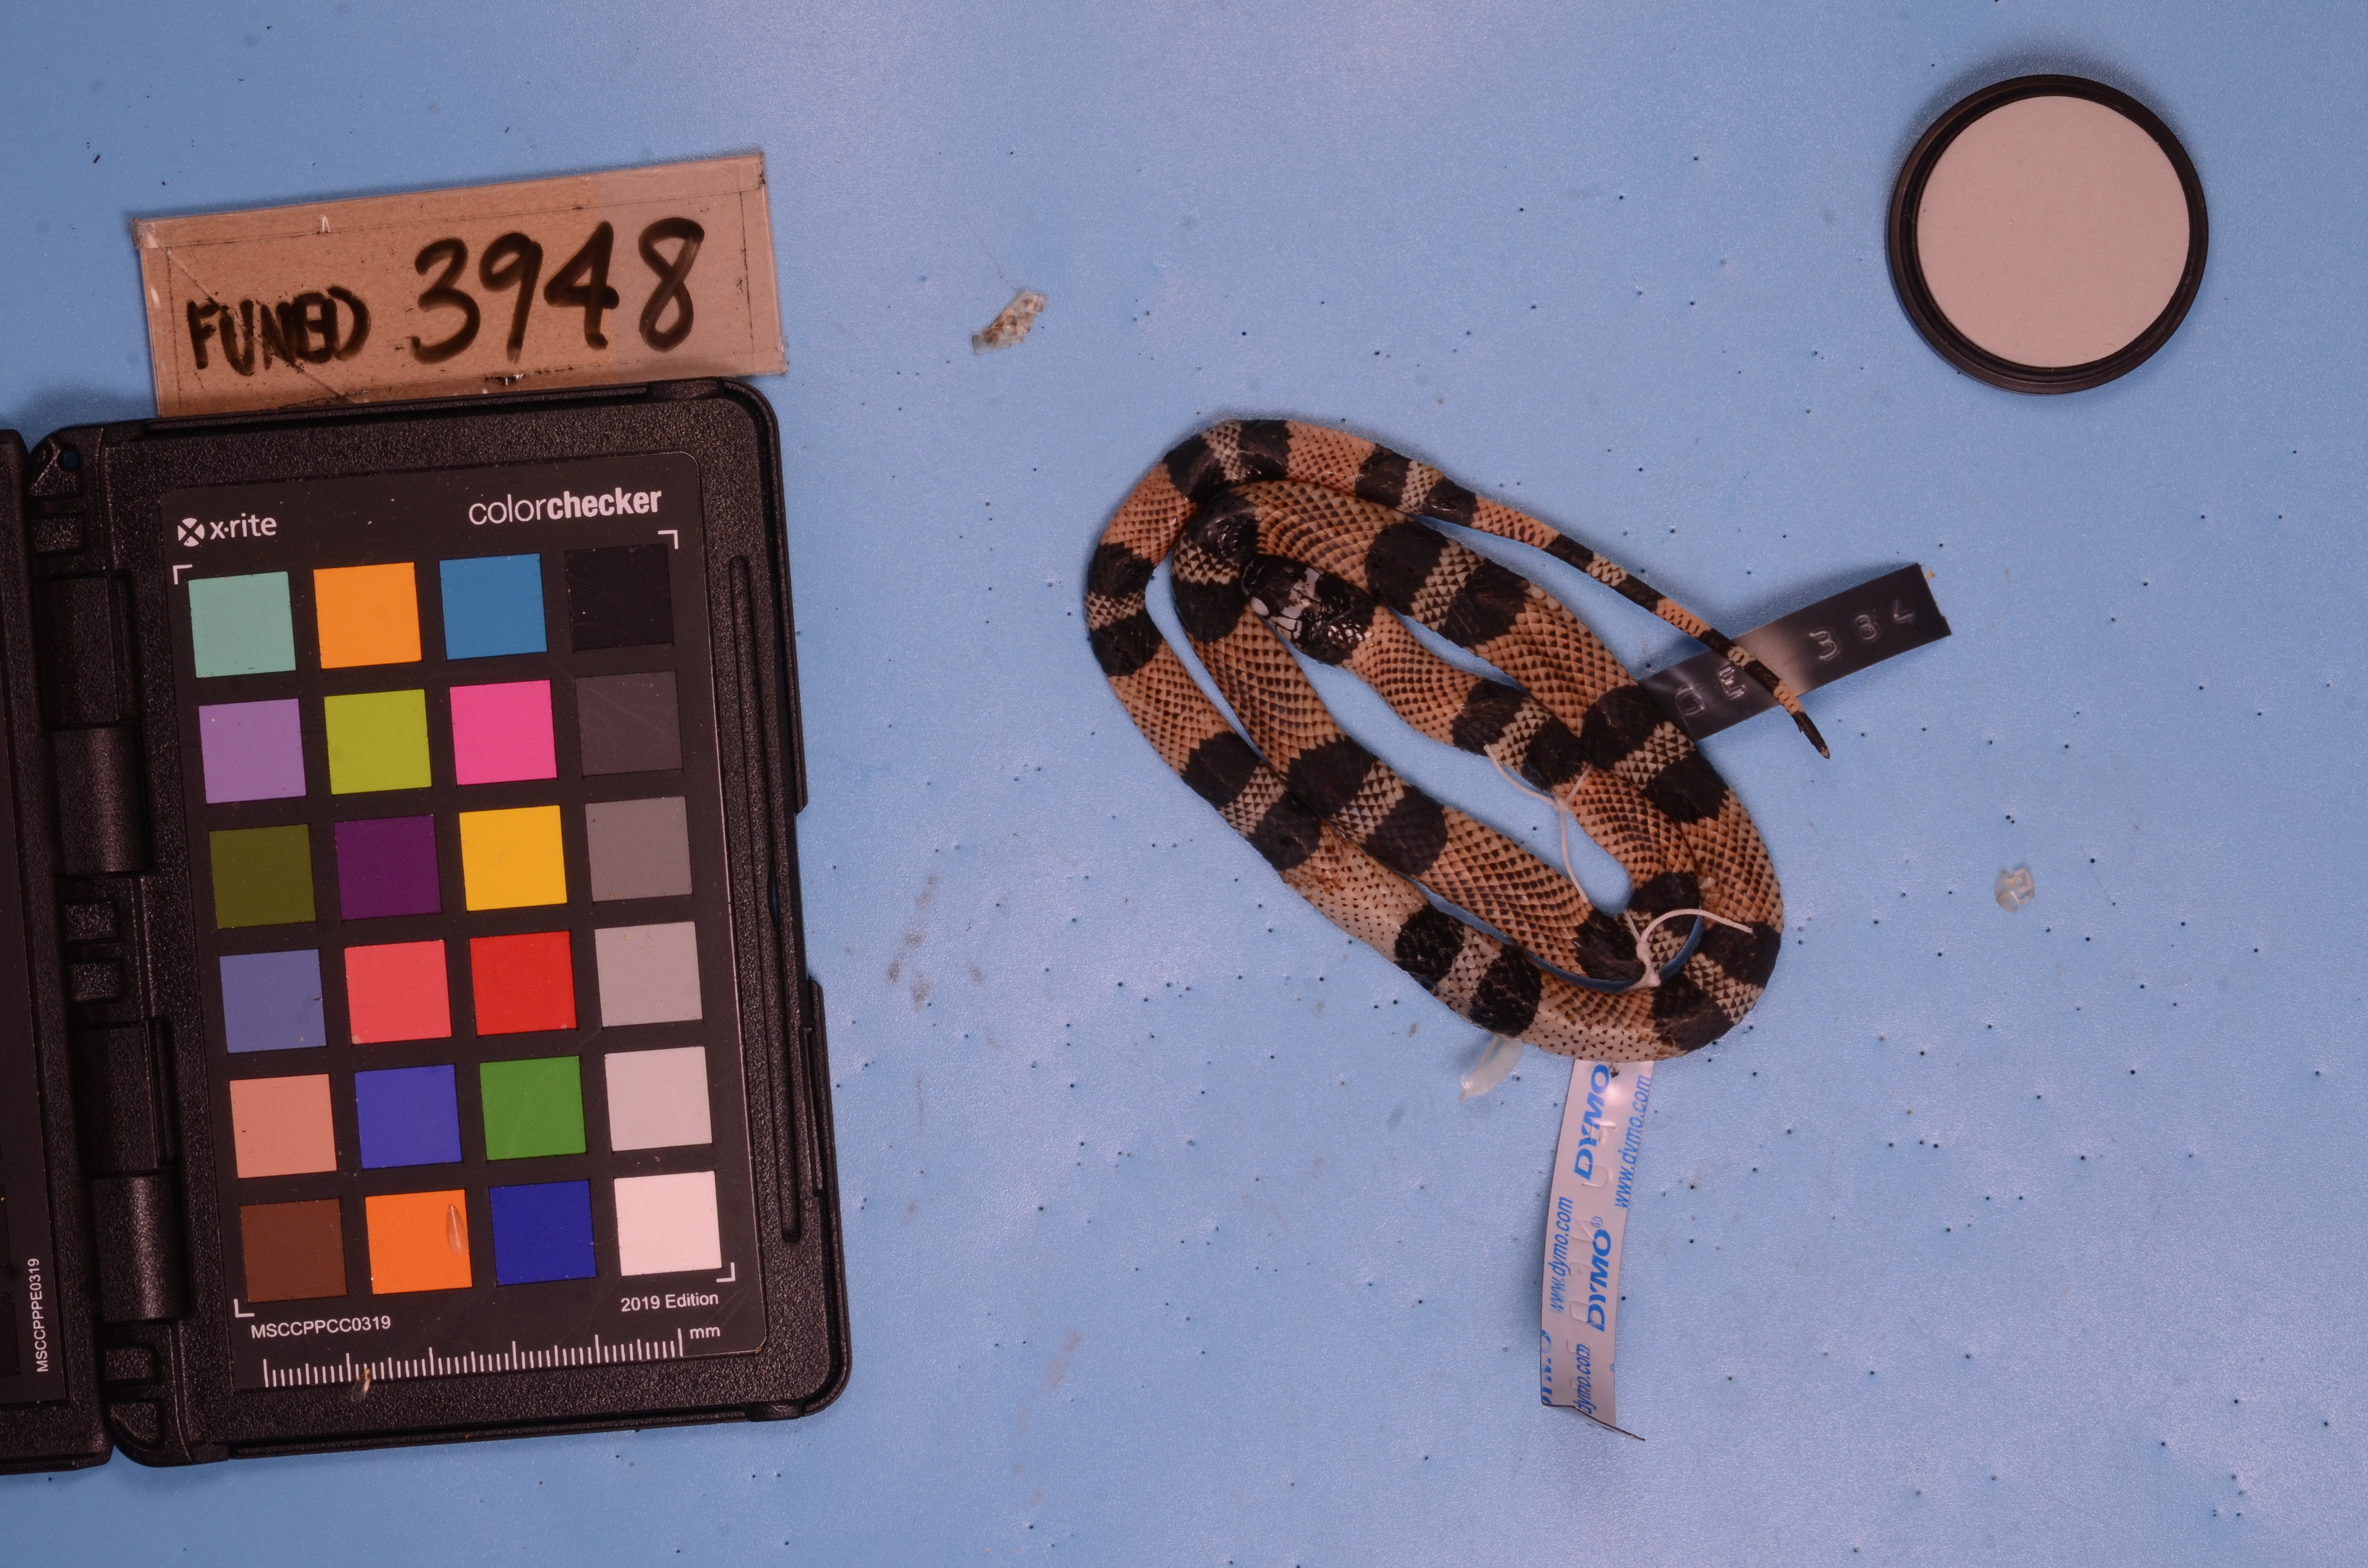
Species: Erythrolamprus aesculapii
View: dorsal
Mimicry status: mimic
Notes: venustissimus